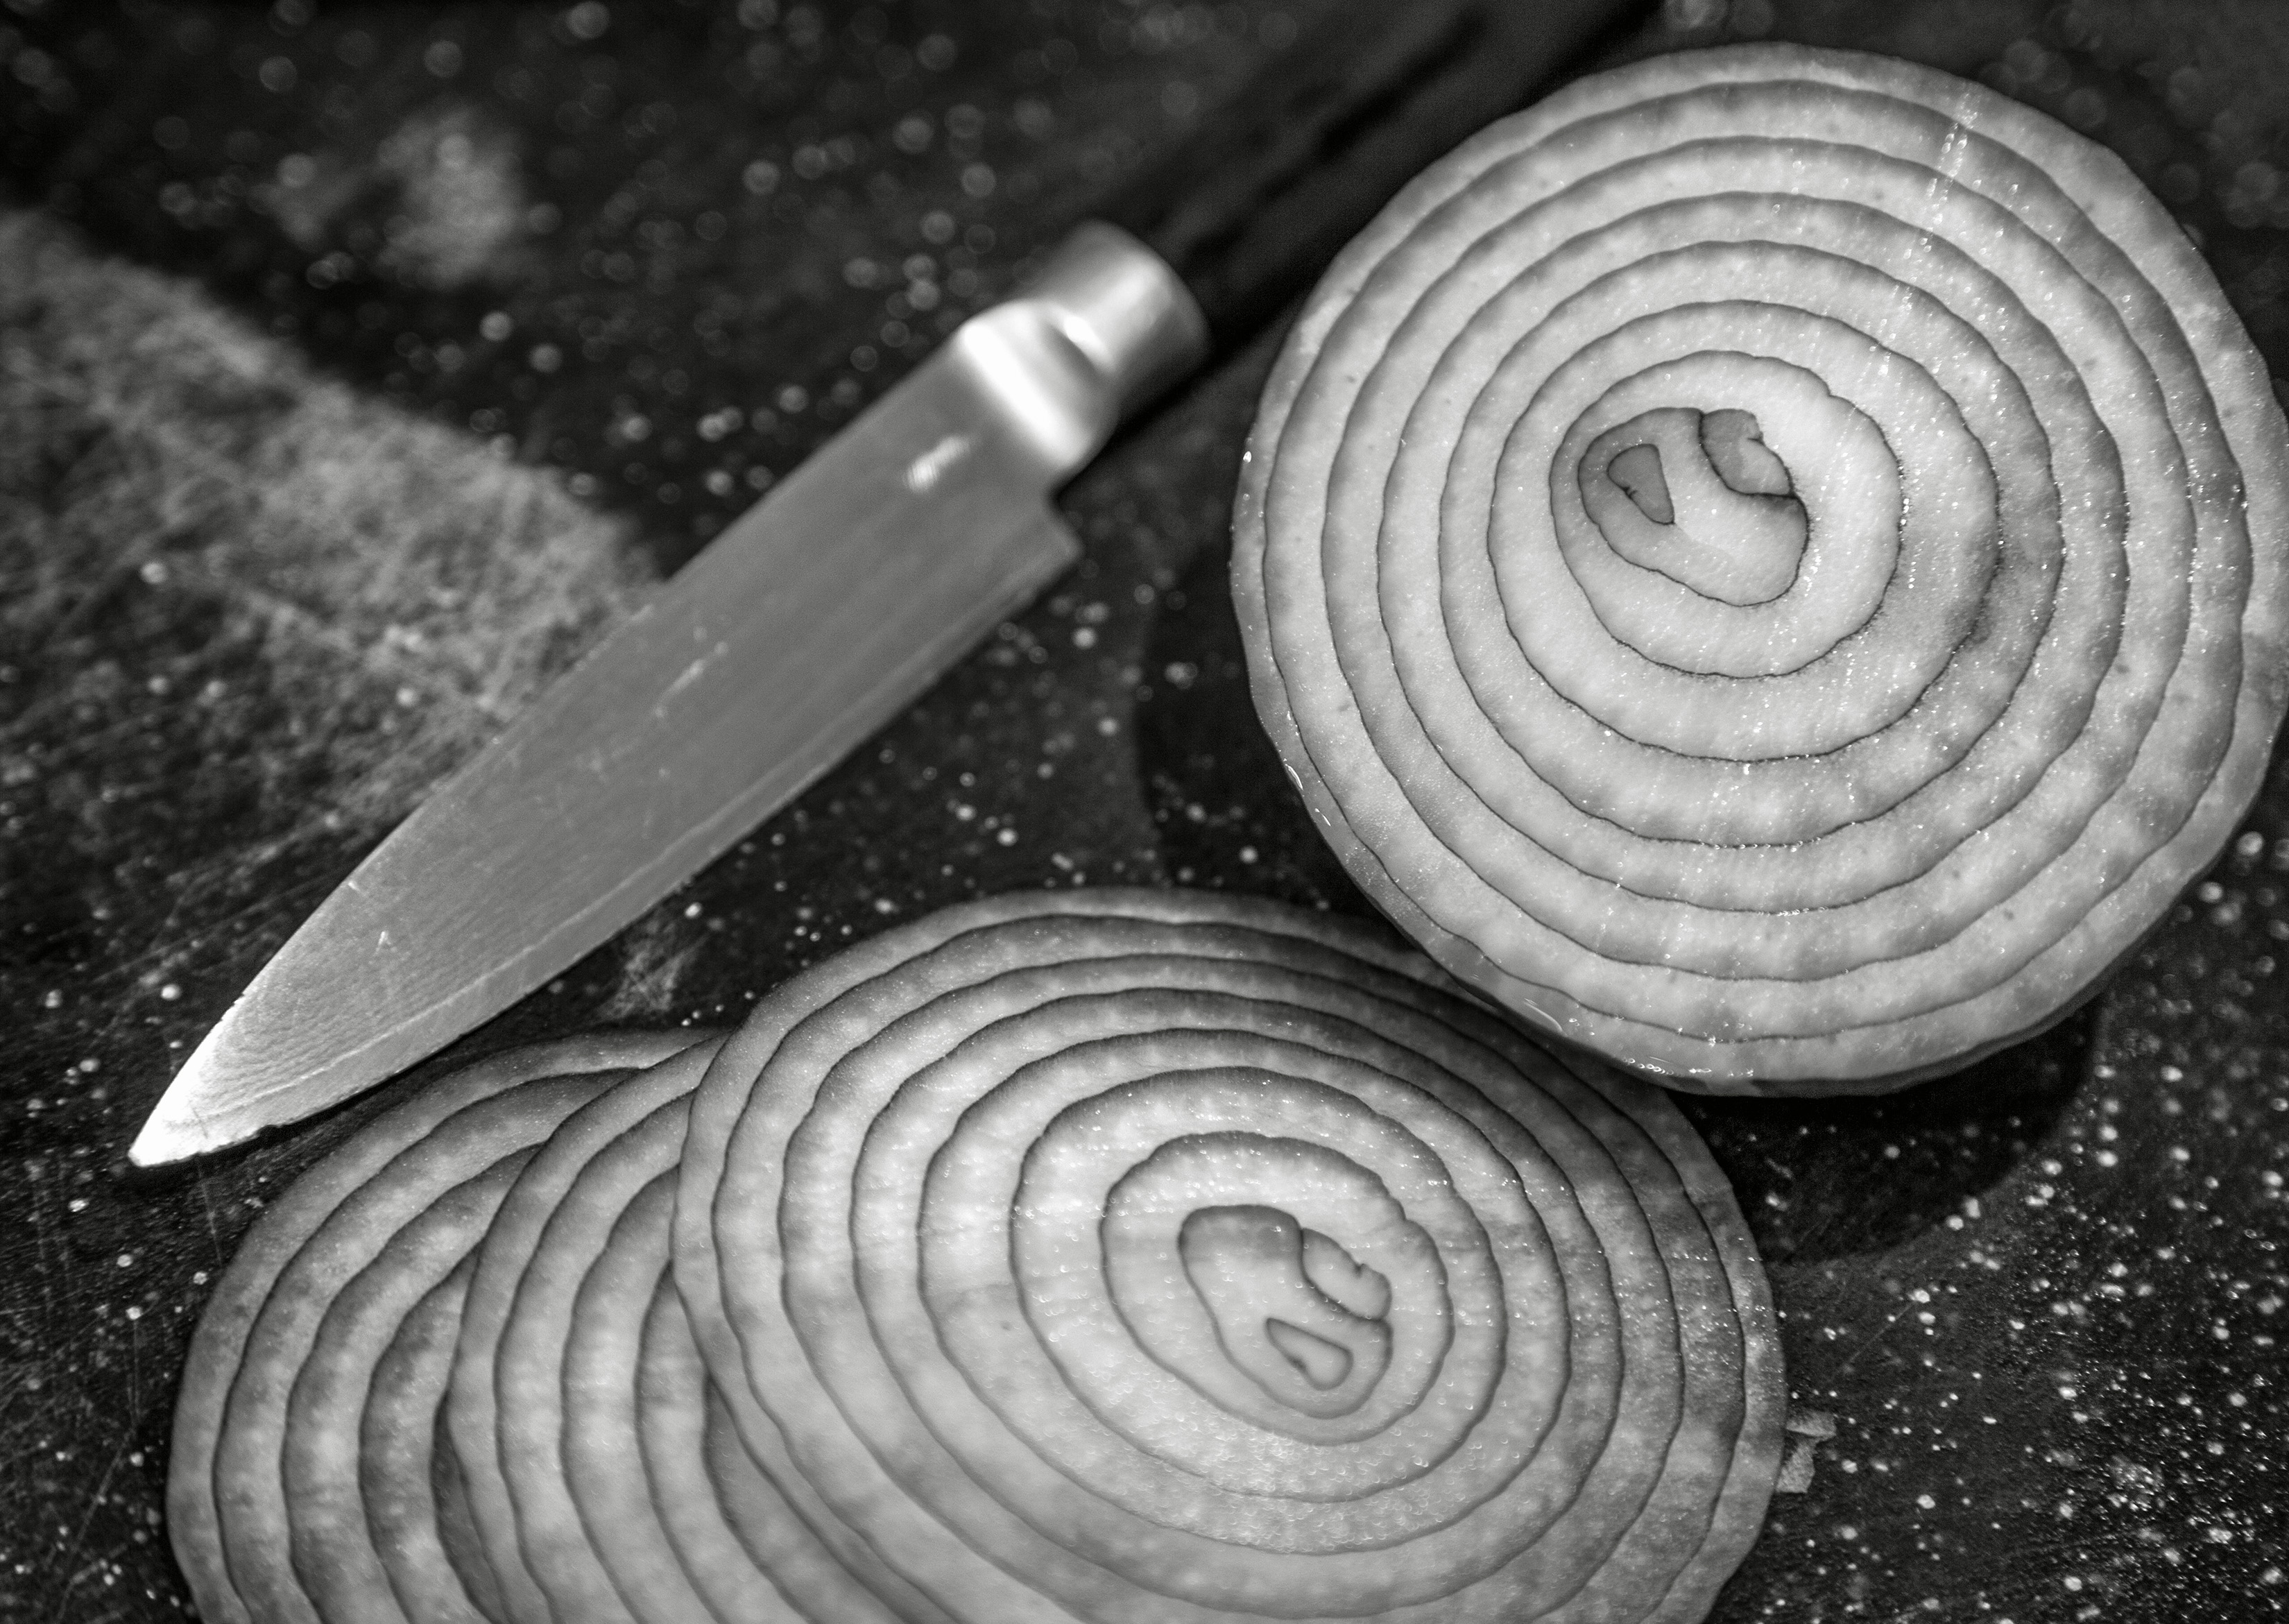
black and white, wheel, spiral, cooking, monochrome, slice, onion, knife, circle, close up, bw, layers, prepare, cuttingboard, chop, macro photography, damascussteel, laminate, monochrome photography, aircraft engine